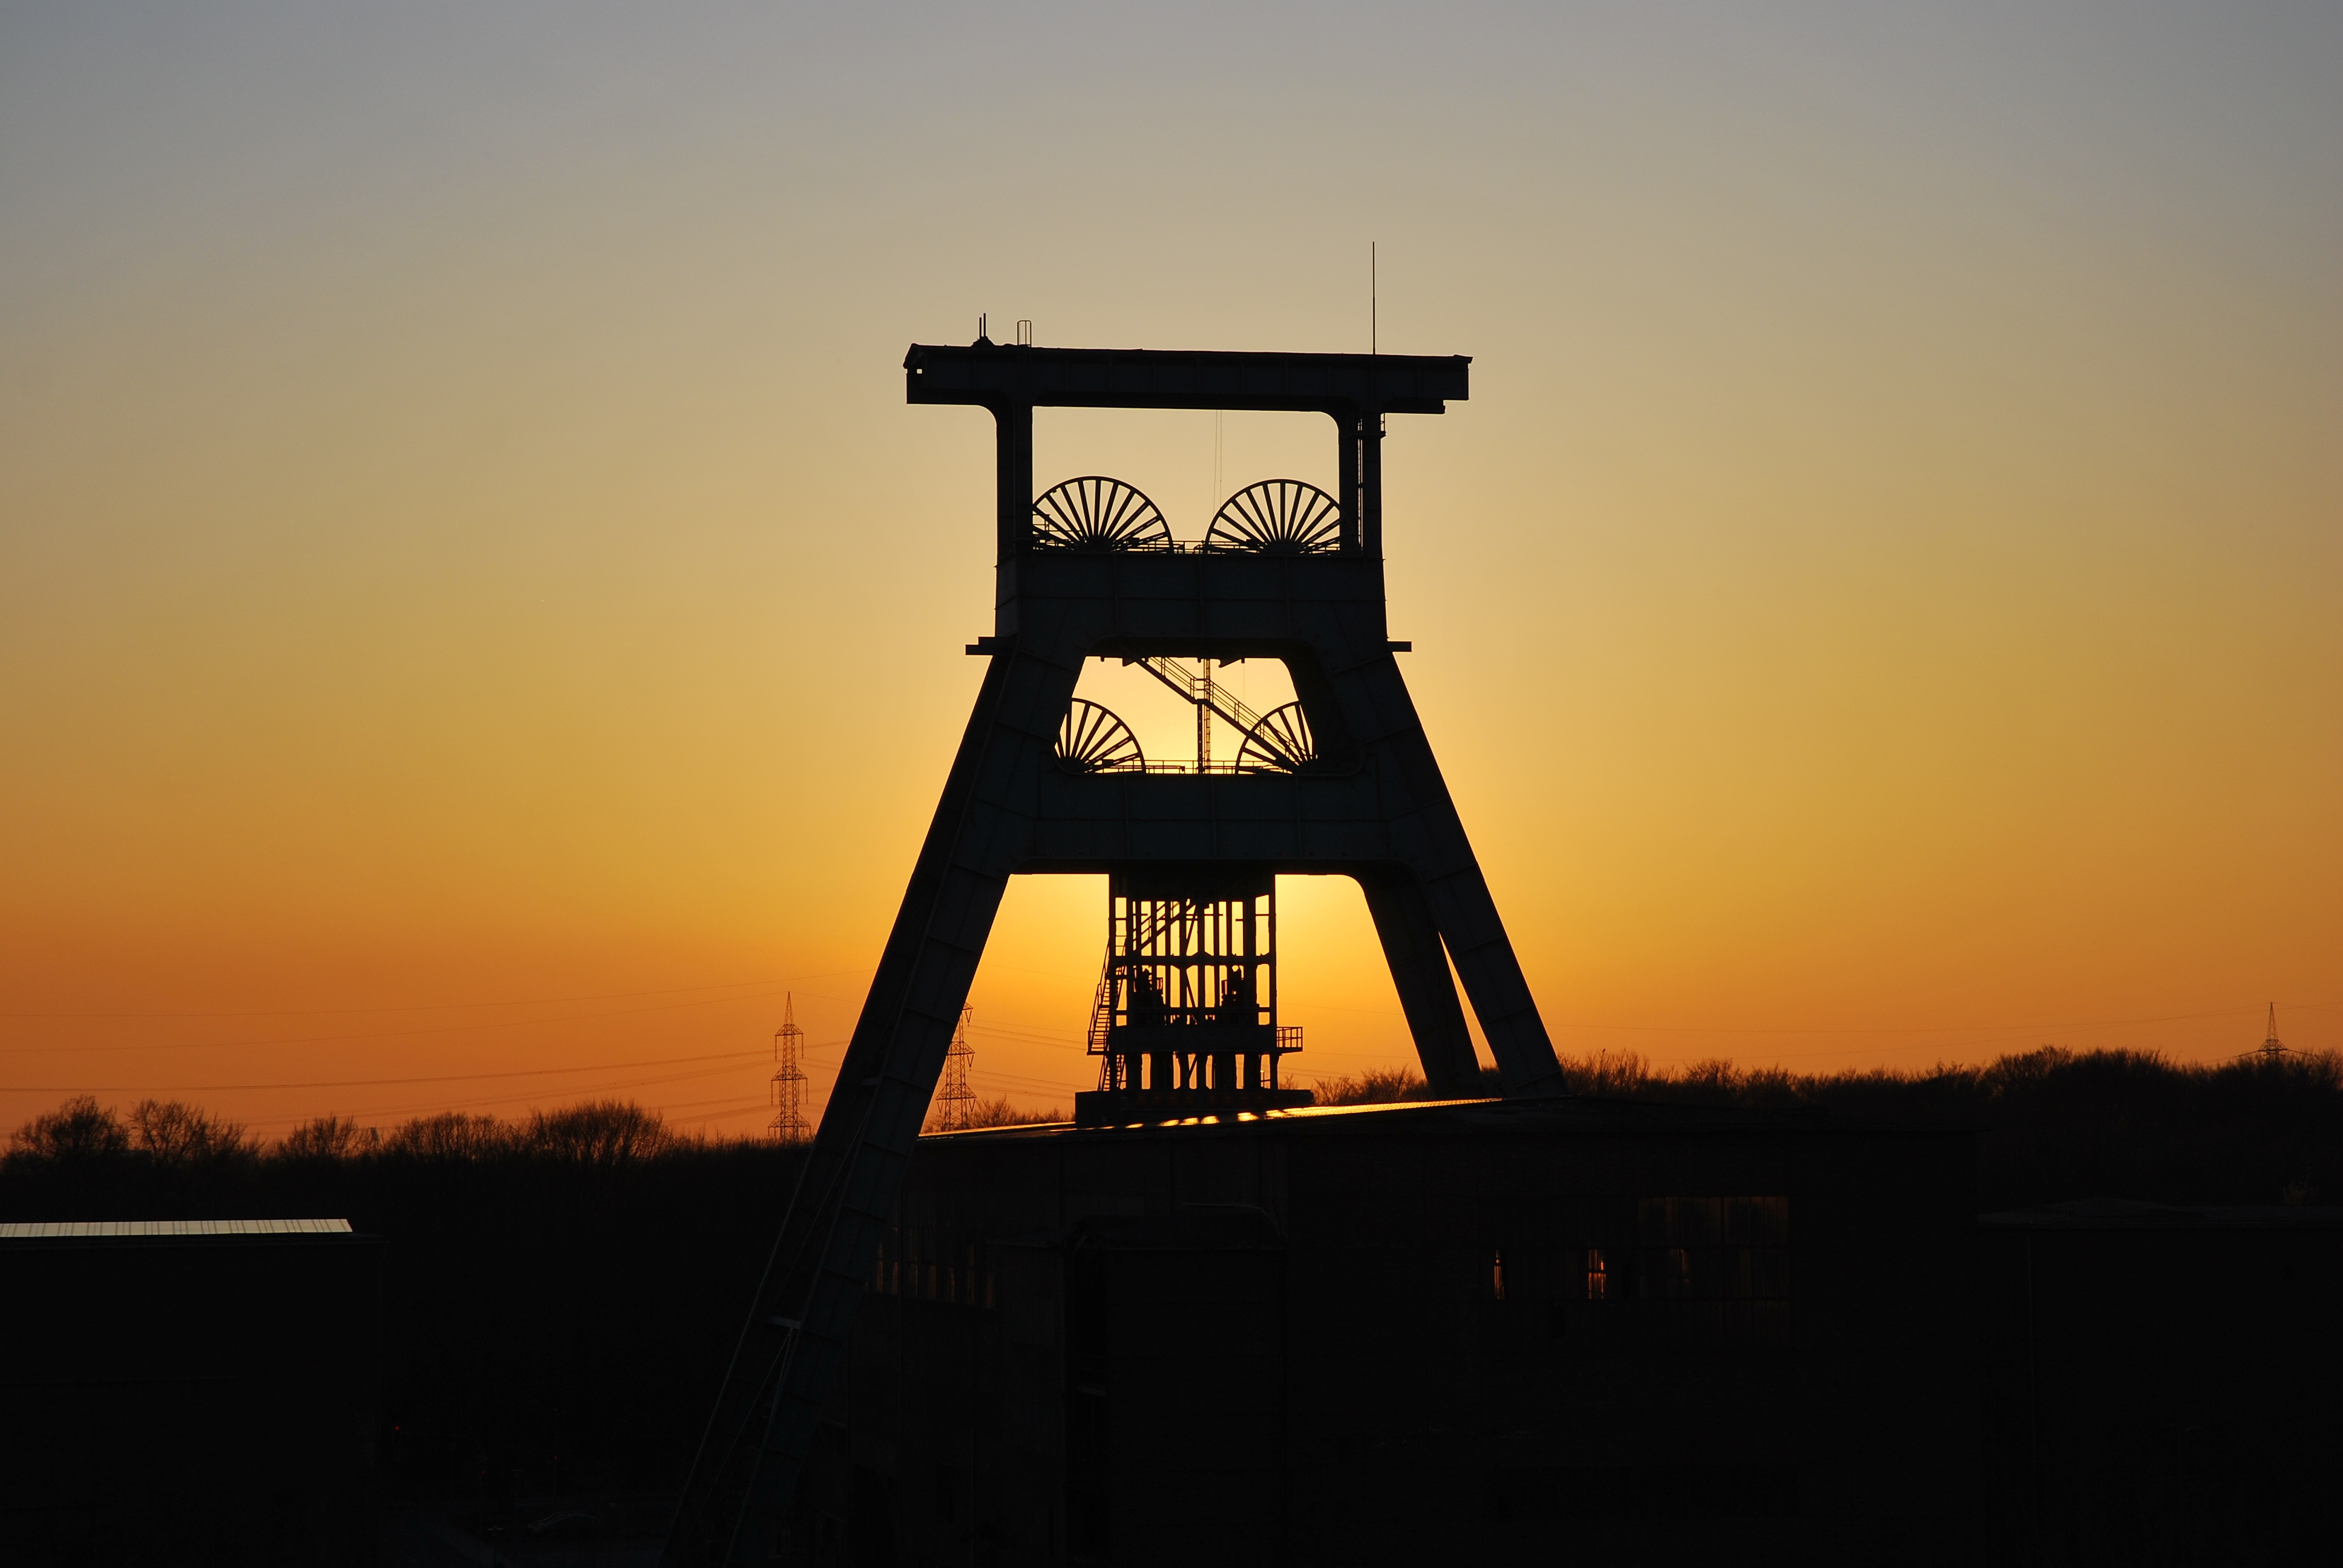
horizon, sky, sun, sunrise, sunset, morning, dawn, dusk, evening, tower, industry, bill, industrial plant, headframe, ewald, herten